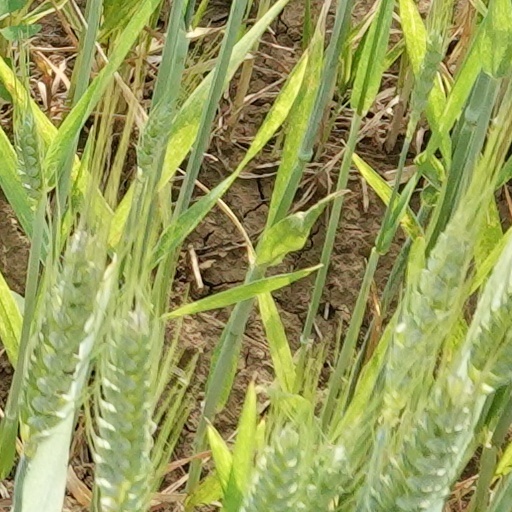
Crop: wheat